Messia-sur-Sorne

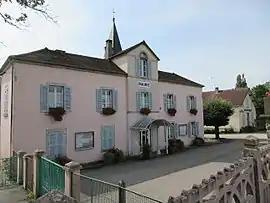
The town hall in Messia-sur-Sorne

Messia-sur-Sorne is a commune in the Jura department in Bourgogne-Franche-Comté in eastern France.